Sarrusophone

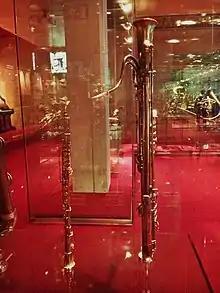
Sarrusophones, Museu de la Música de Barcelona

All members of the sarrusophone family are made of metal, with a conical bore, and the larger members of the family resemble the ophicleide in shape. Like the oboe and bassoon, all sizes of sarrusophone were originally designed to be played with a double reed. Later, single reed mouthpieces were developed which resemble alto or soprano saxophone mouthpieces. It is unclear if these were available for all sizes of the sarrusophone family, the most common examples being for the E♭ contrabass. Approximate reed measurements (mm) for certain sarrusophones, expressed as (tip width, distance from tip to first wire, overall length), are as follows: